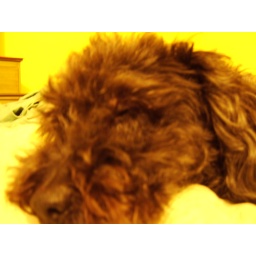
stayed home sick today. laid in bed with puppy.